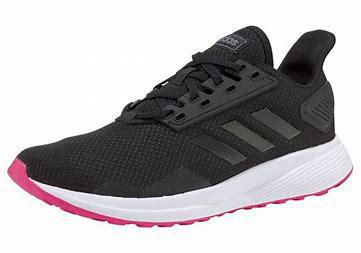
Brand: Adidas
Model: Duramo 9